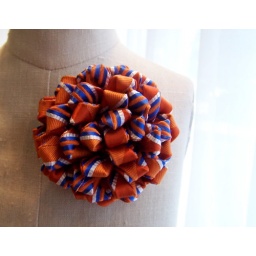
Countess Mara silk necktie in orange, blue and white upcycled into a brooch.